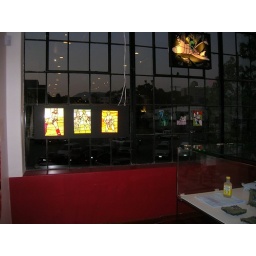
stained glass in window